1st Lanarkshire Artillery Volunteers

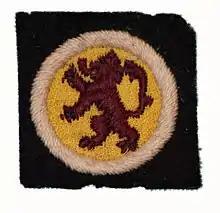
15th (Scottish) Division's insignia.

131st Field Regiment mobilised in 15th (Scottish) Infantry Division and served with it throughout the war. The regiment formed its third battery, 496, on 27 February 1941, and received its 'Lowland - City of Glasgow' subtitle in 1942.